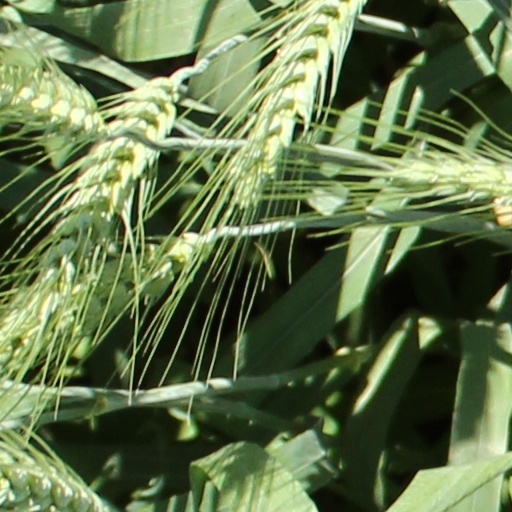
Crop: wheat